Mary Matalin

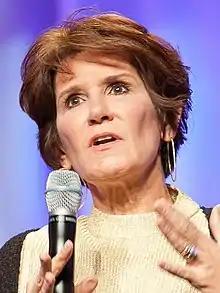
Matalin in 2011

Mary Joe Matalin (born August 19, 1953) is an American political consultant well known for her work with the Republican Party. She served under President Ronald Reagan, was campaign director for George H. W. Bush, an assistant to President George W. Bush, and until 2003 counselor to Vice President Dick Cheney. Matalin has been chief editor of Threshold Editions, a conservative publishing imprint at Simon & Schuster, since March 2005. She is married to Democratic political consultant James Carville. She appears in the award-winning documentary film "" and played herself, opposite her husband James Carville, John Slattery, and Mary McCormack in the short-lived HBO series "K Street".